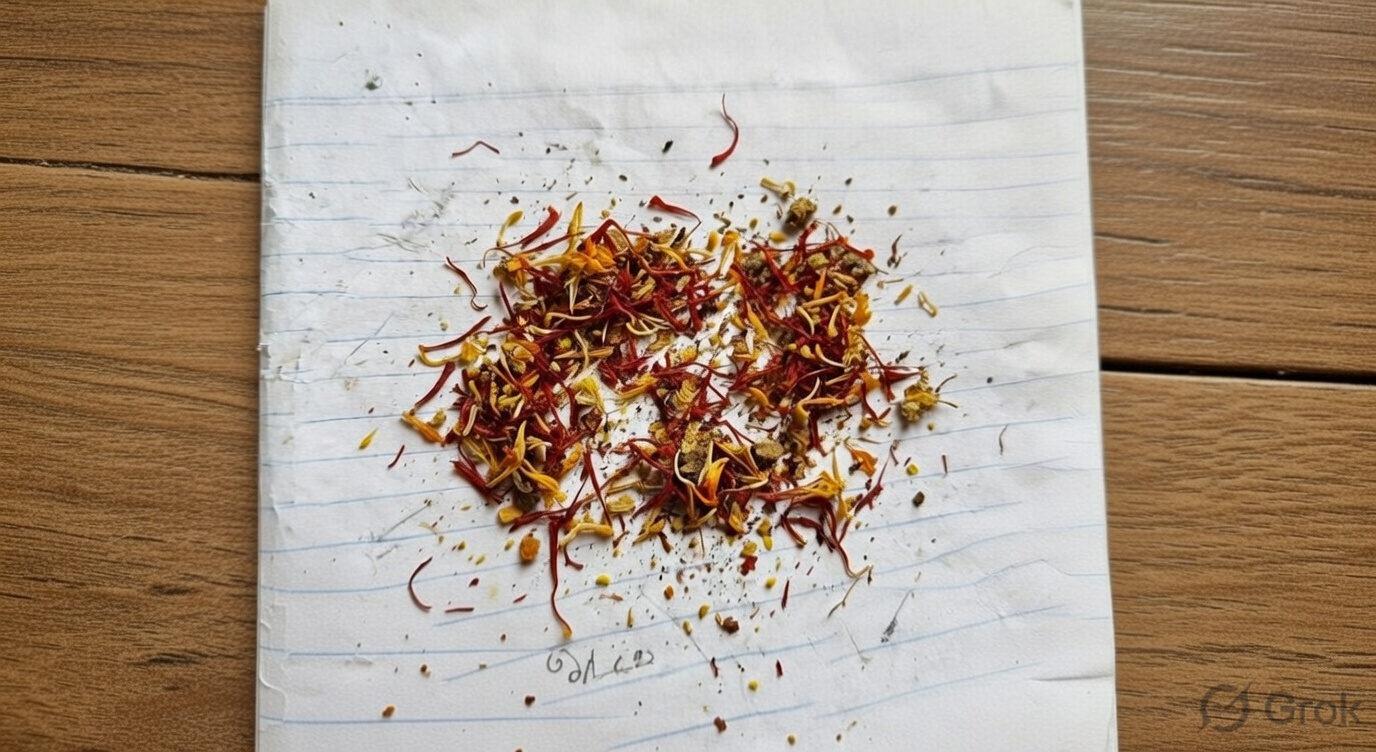
Saffron quality class: adulterated